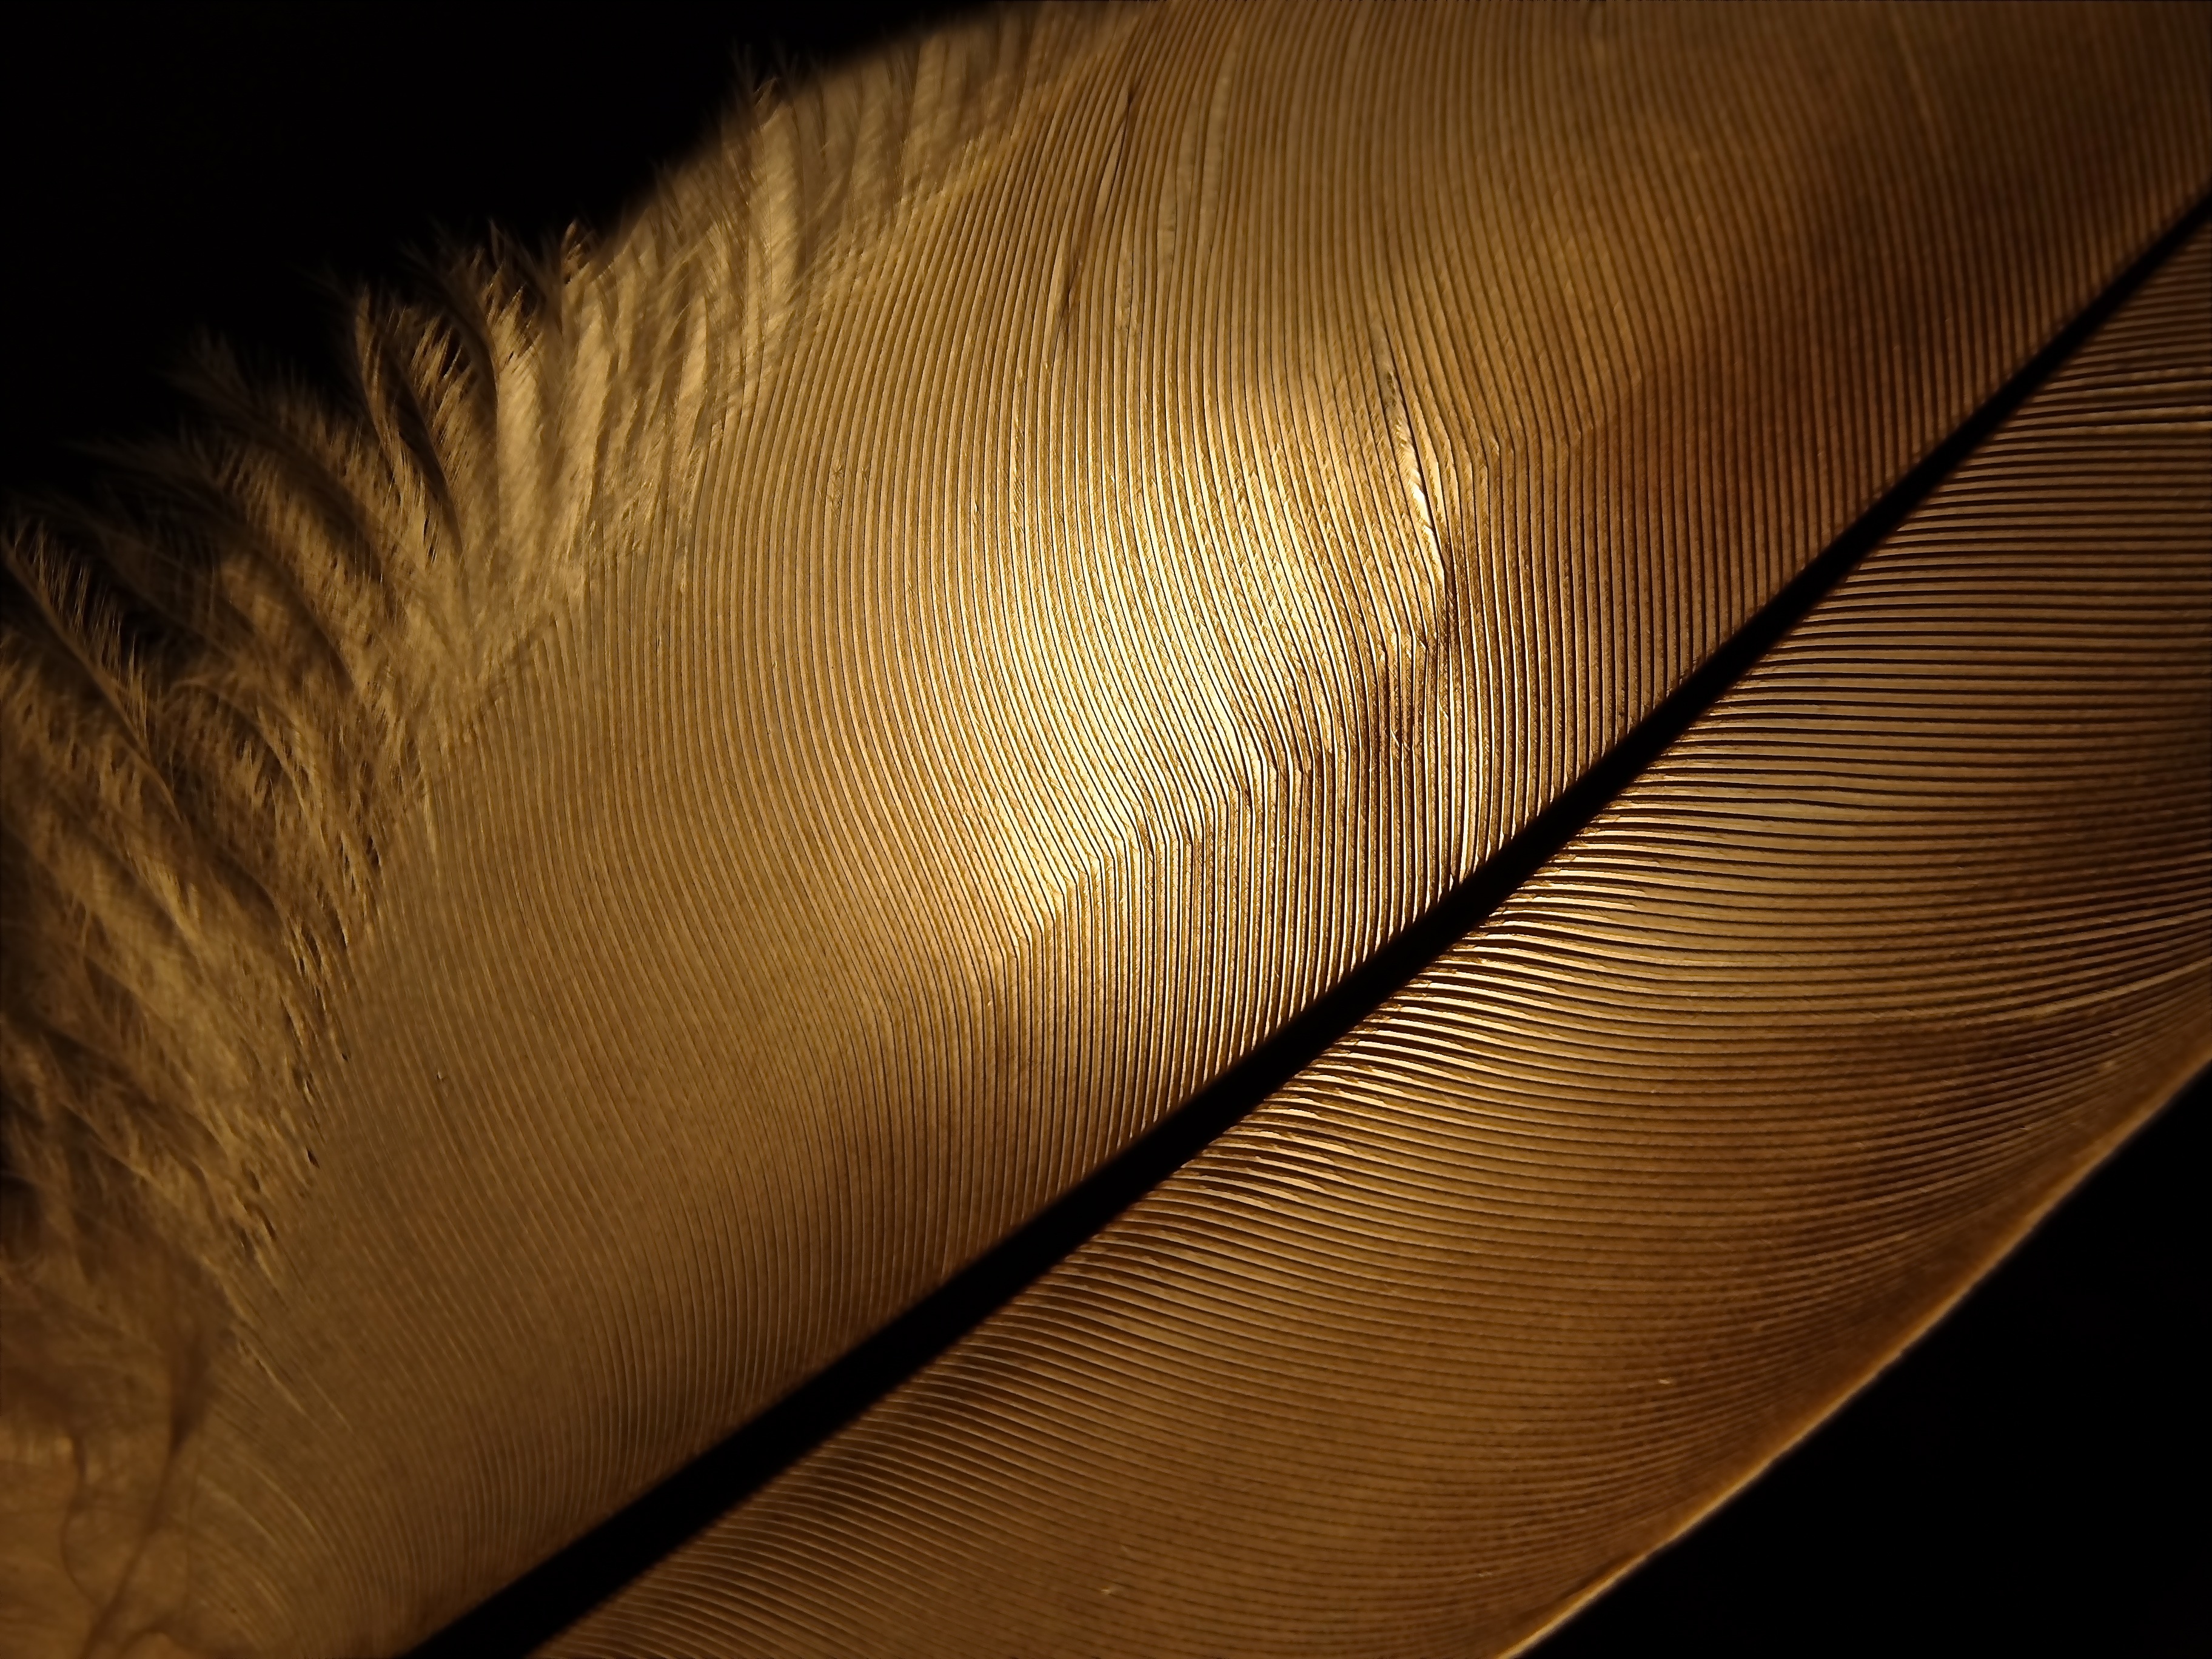
sand, wing, light, wood, line, spring, material, close up, beautiful, filigree, screenshot, back light, airy, slightly, spring tree